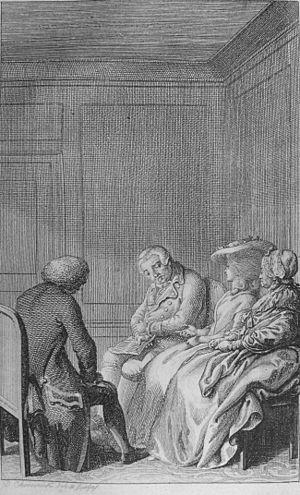
Clarisse Harlowe, Clarissa, or, the History of a Young Lady en anglais, est un roman épistolaire de Samuel Richardson publié en 1748, emblème du roman sensible.